Pandiborellius magrettii

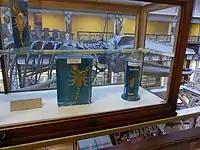
Scorpio africanus, 1888 specimen, in Natural History Museum (Ireland)

"Pandiborellius magrettii" can reach a total length of , with a cephalothorax of about and a tail of about . Body and tail are dark brown, with dark olive-brown at the sides of the cephalothorax. The large pincers are dark brown. Legs, known as the metasomaa, are yellowish. Dorsal keels on fourth metasomal segments lack discrete denticles.